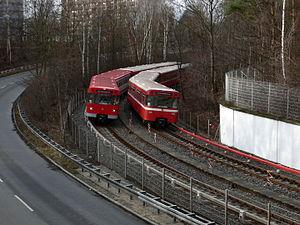
Le métro de Nuremberg est le réseau de métro le plus récent d'Allemagne et forme avec la S-Bahn et le réseau de tramway de cette ville l'épine dorsale du système de transport en commun de Nuremberg et Fürth.